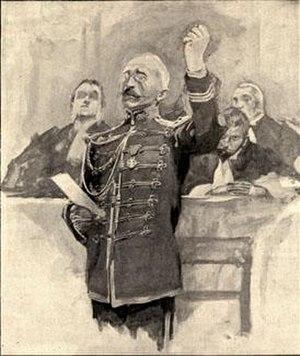
L'affaire Dreyfus est un conflit social et politique majeur de la Troisième République, survenu en France à la fin du XIXᵉ siècle autour de l'accusation de trahison faite au capitaine Alfred Dreyfus, qui est finalement innocenté. Elle bouleverse la société française pendant douze ans, de 1894 à 1906, la divisant profondément et durablement en deux camps opposés : les « dreyfusards », partisans de l'innocence de Dreyfus, et les « antidreyfusards », partisans de sa culpabilité.